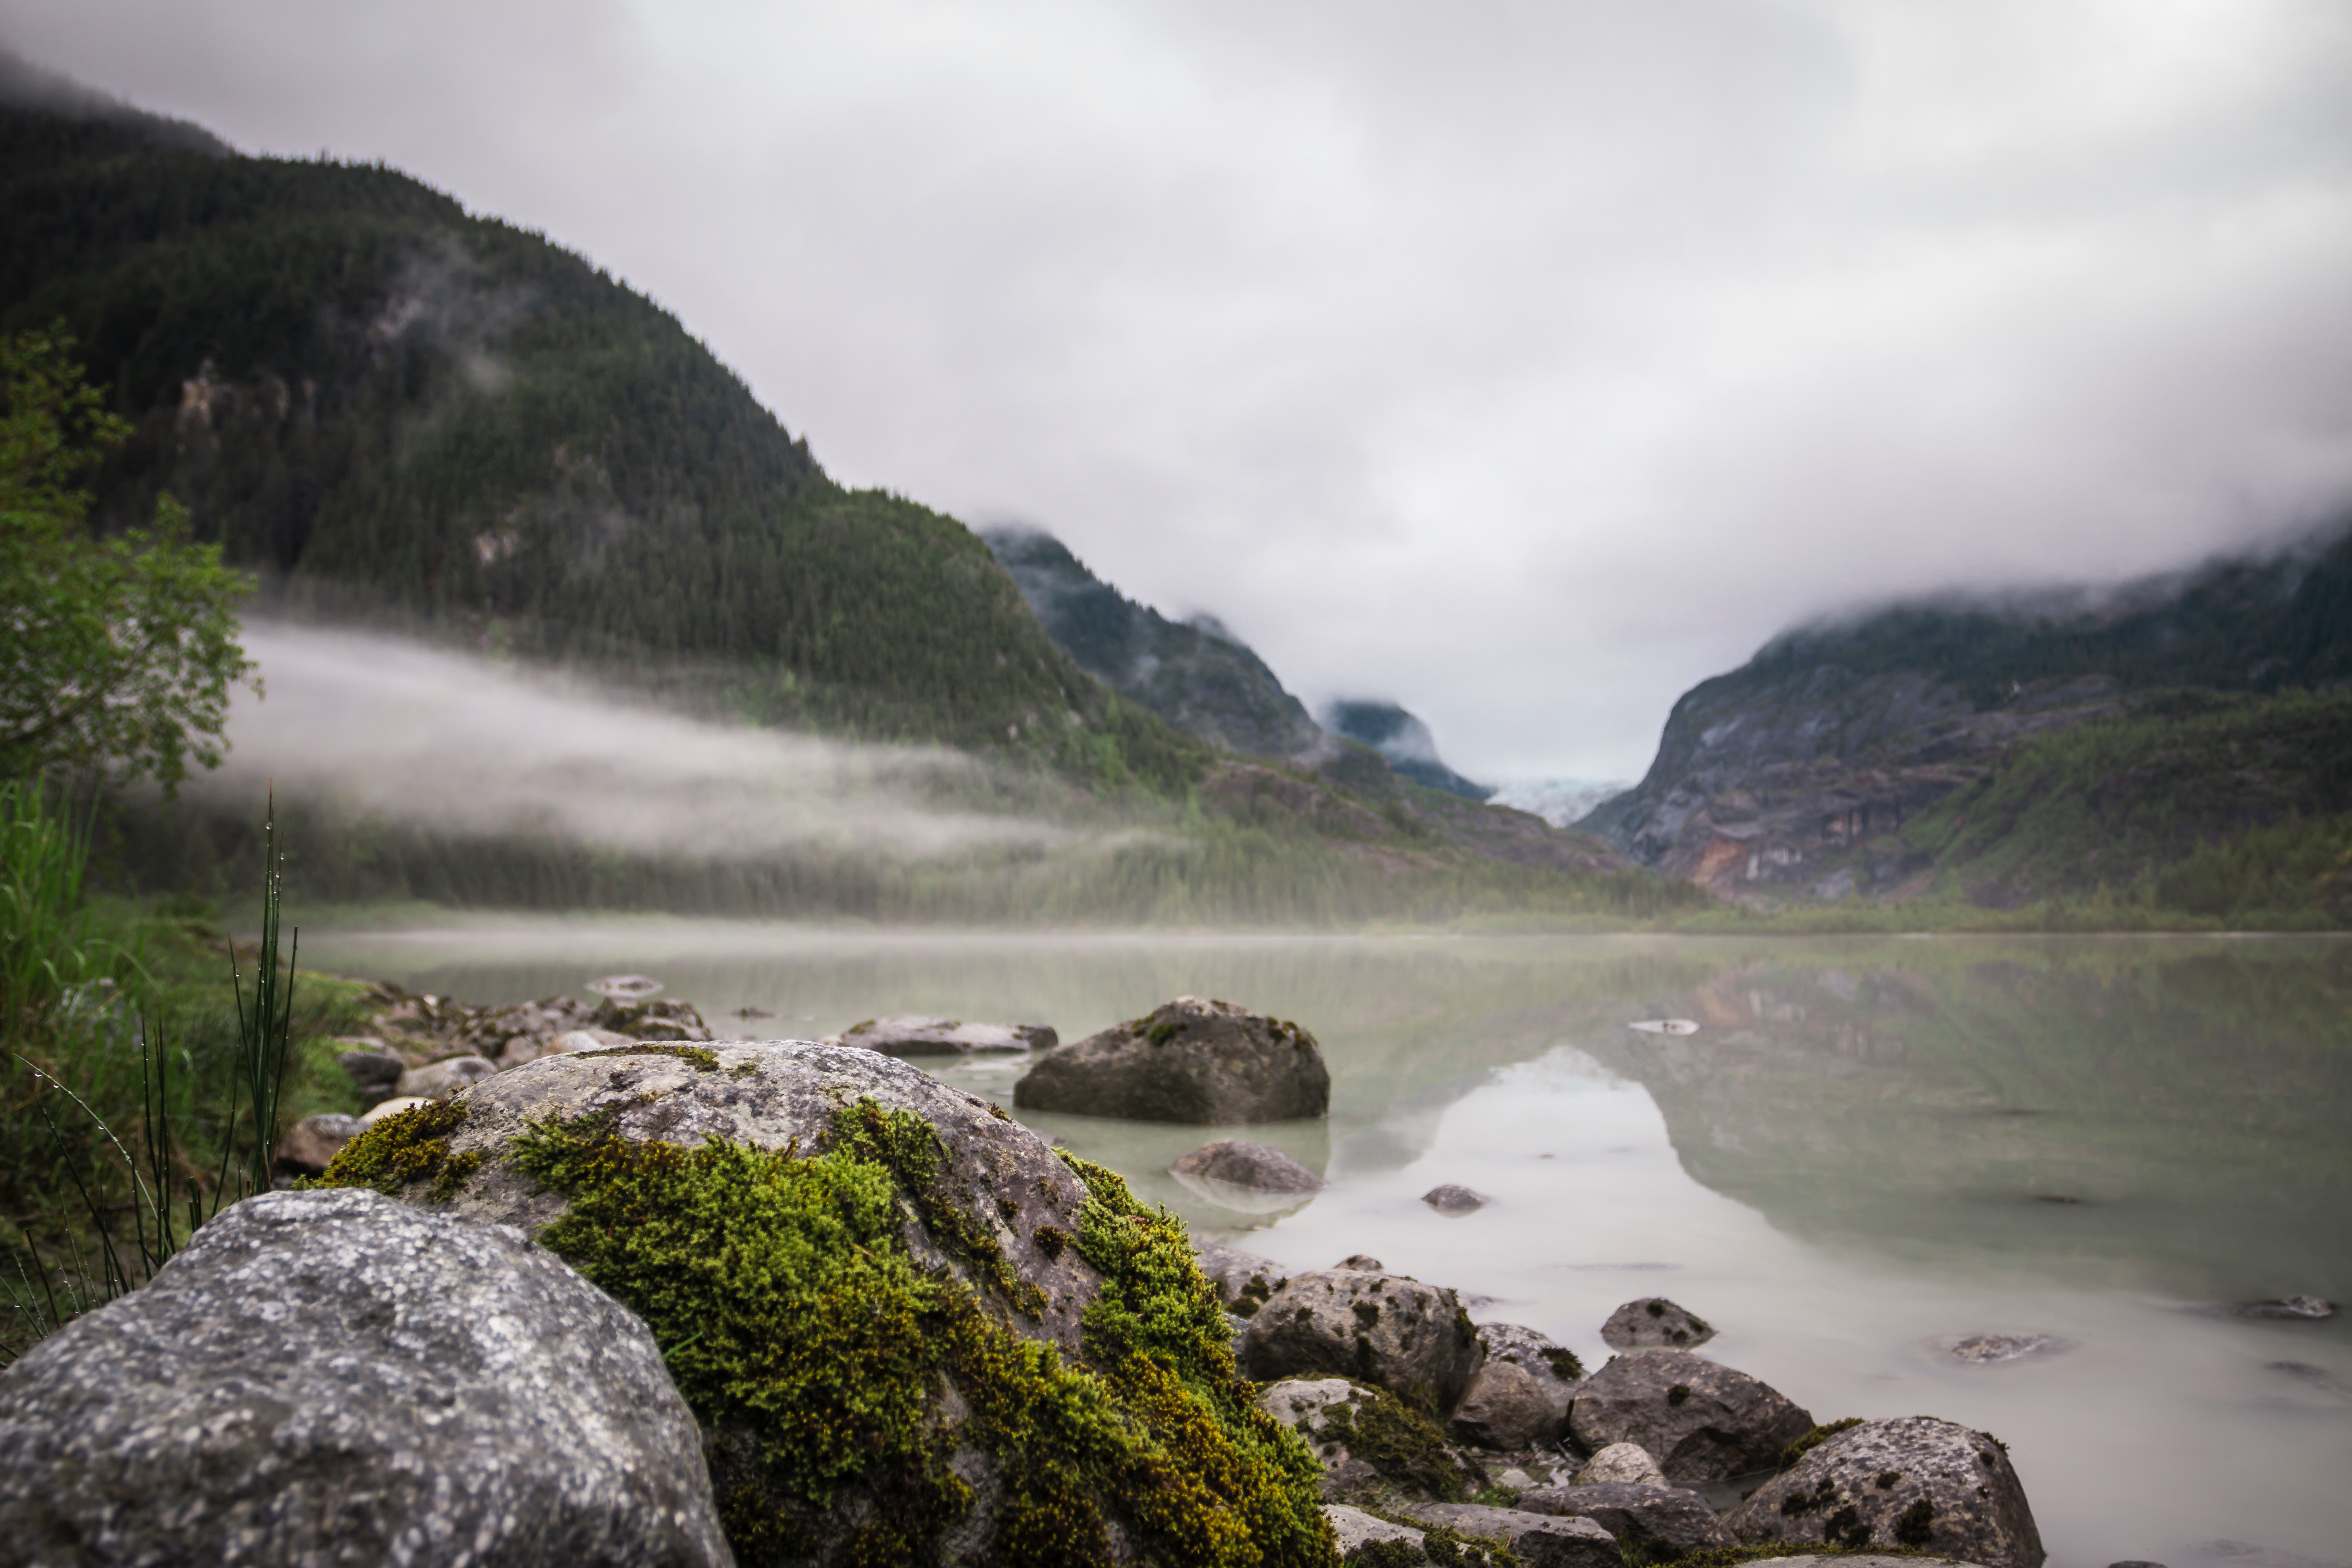
landscape, sea, coast, water, nature, rock, waterfall, mountain, lake, river, valley, stream, rapid, fjord, highland, body of water, loch, water feature, landform, geographical feature, atmospheric phenomenon, mountainous landforms